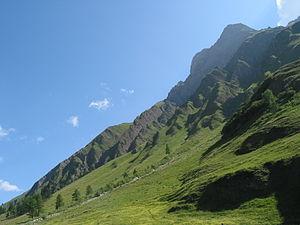
Versant sud-est du Val Ferret au dessus du village de Ferret.